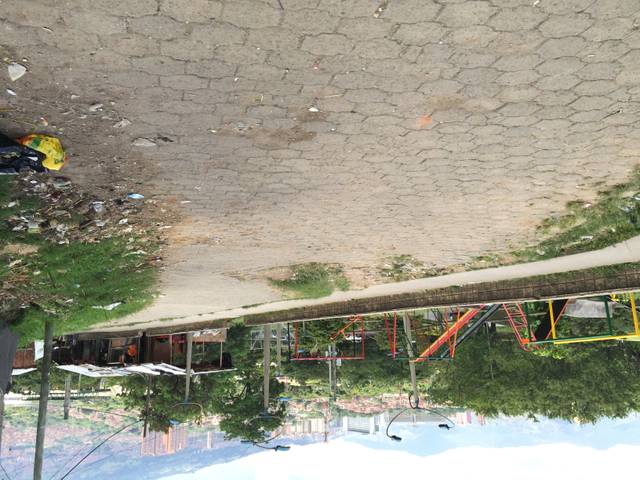
Region: Colombia
Coordinates: 6.276, -75.568